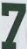
Number: 7